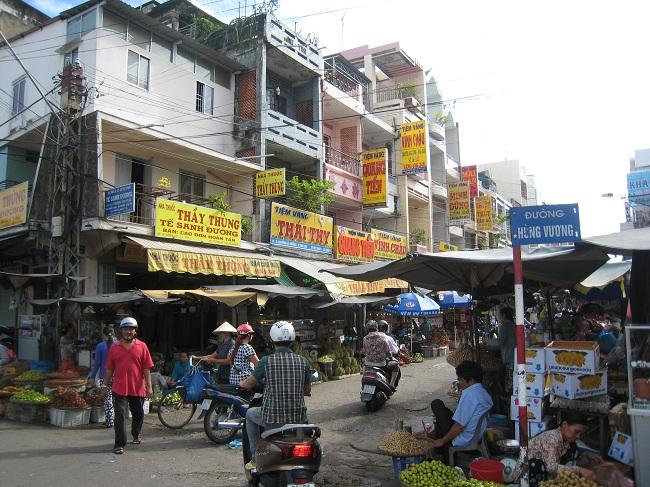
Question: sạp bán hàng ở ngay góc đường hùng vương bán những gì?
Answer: bán trái cây